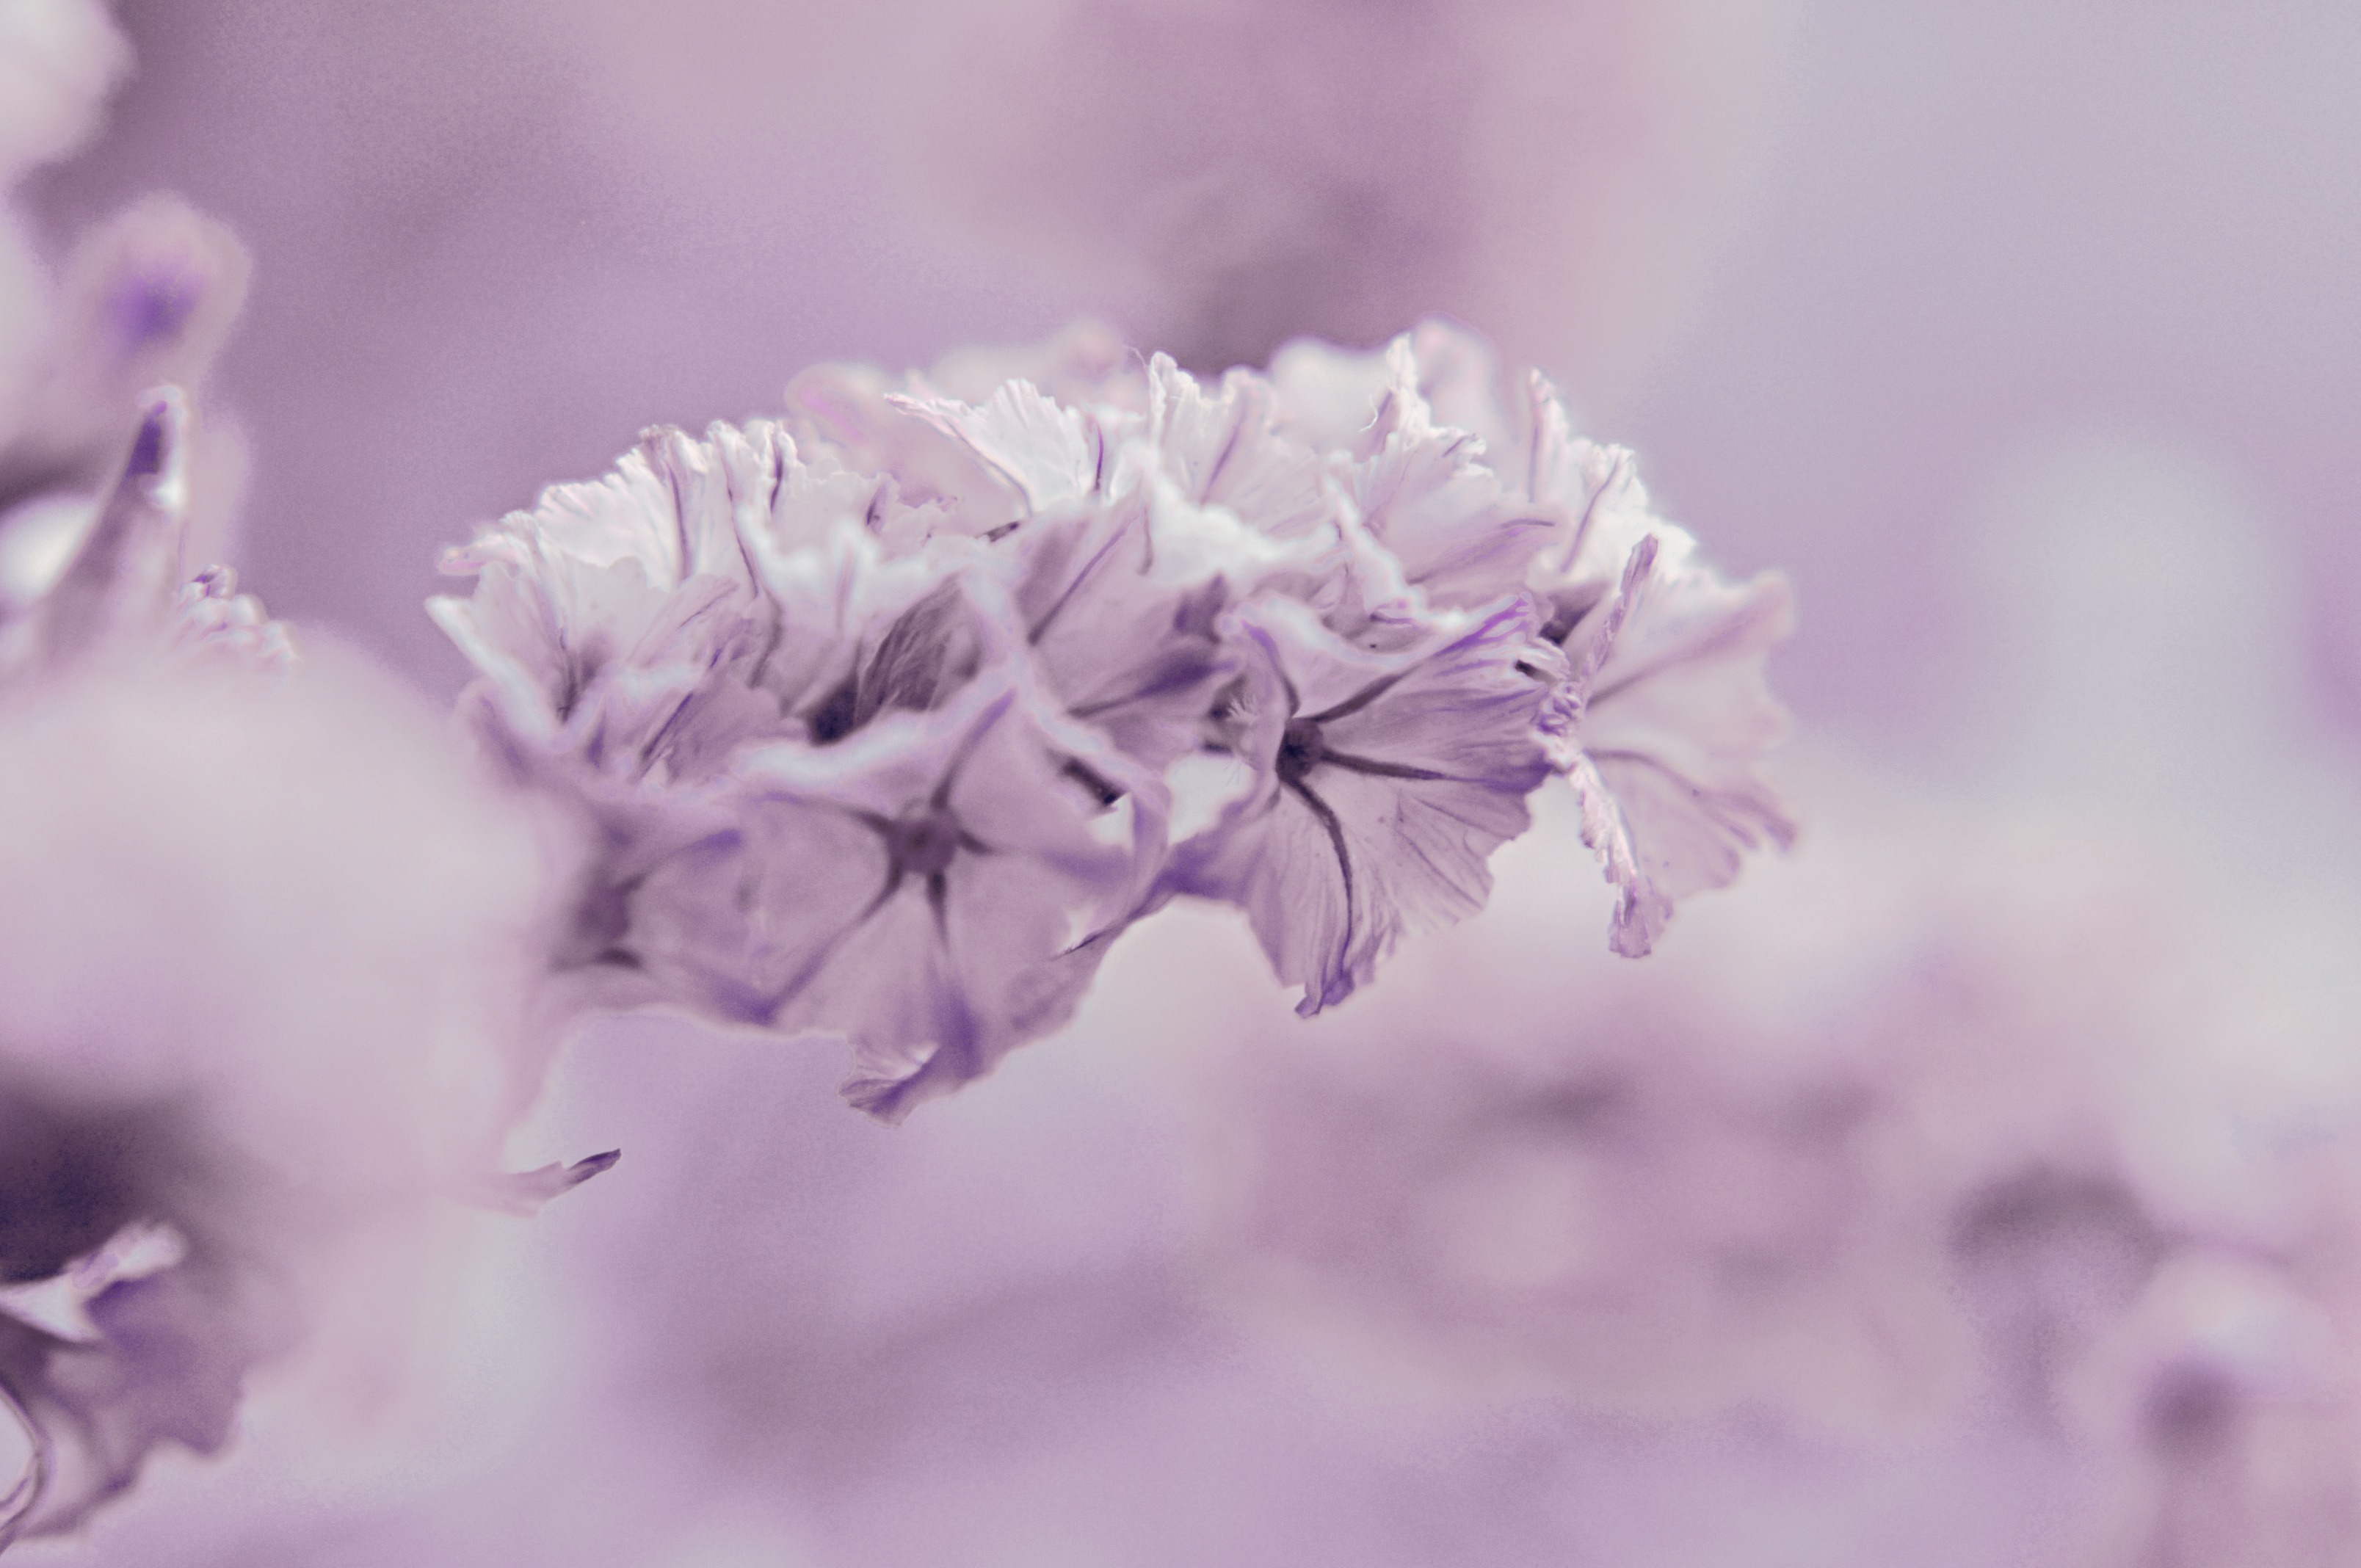
branch, blossom, plant, photography, flower, purple, petal, spring, macro, garden, pink, flora, cherry blossom, wildflower, close up, violet, lilac, macro photography, pale pink